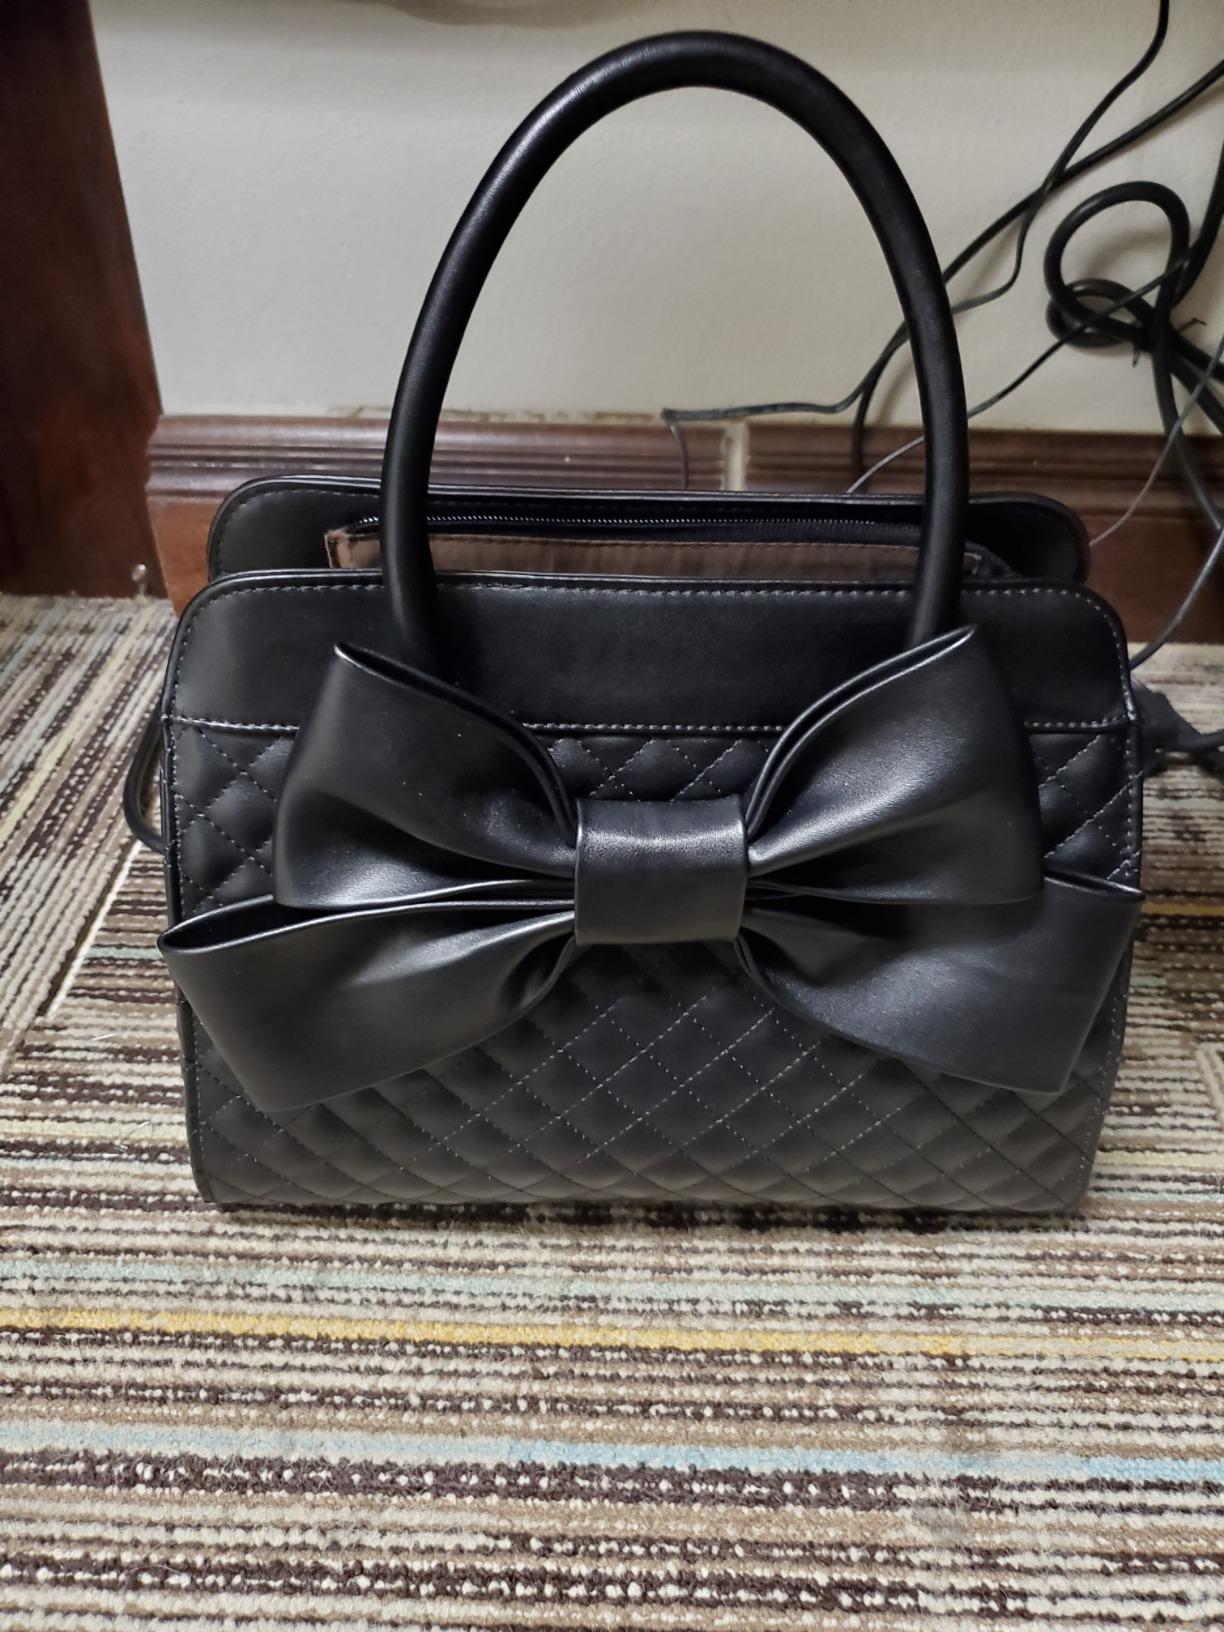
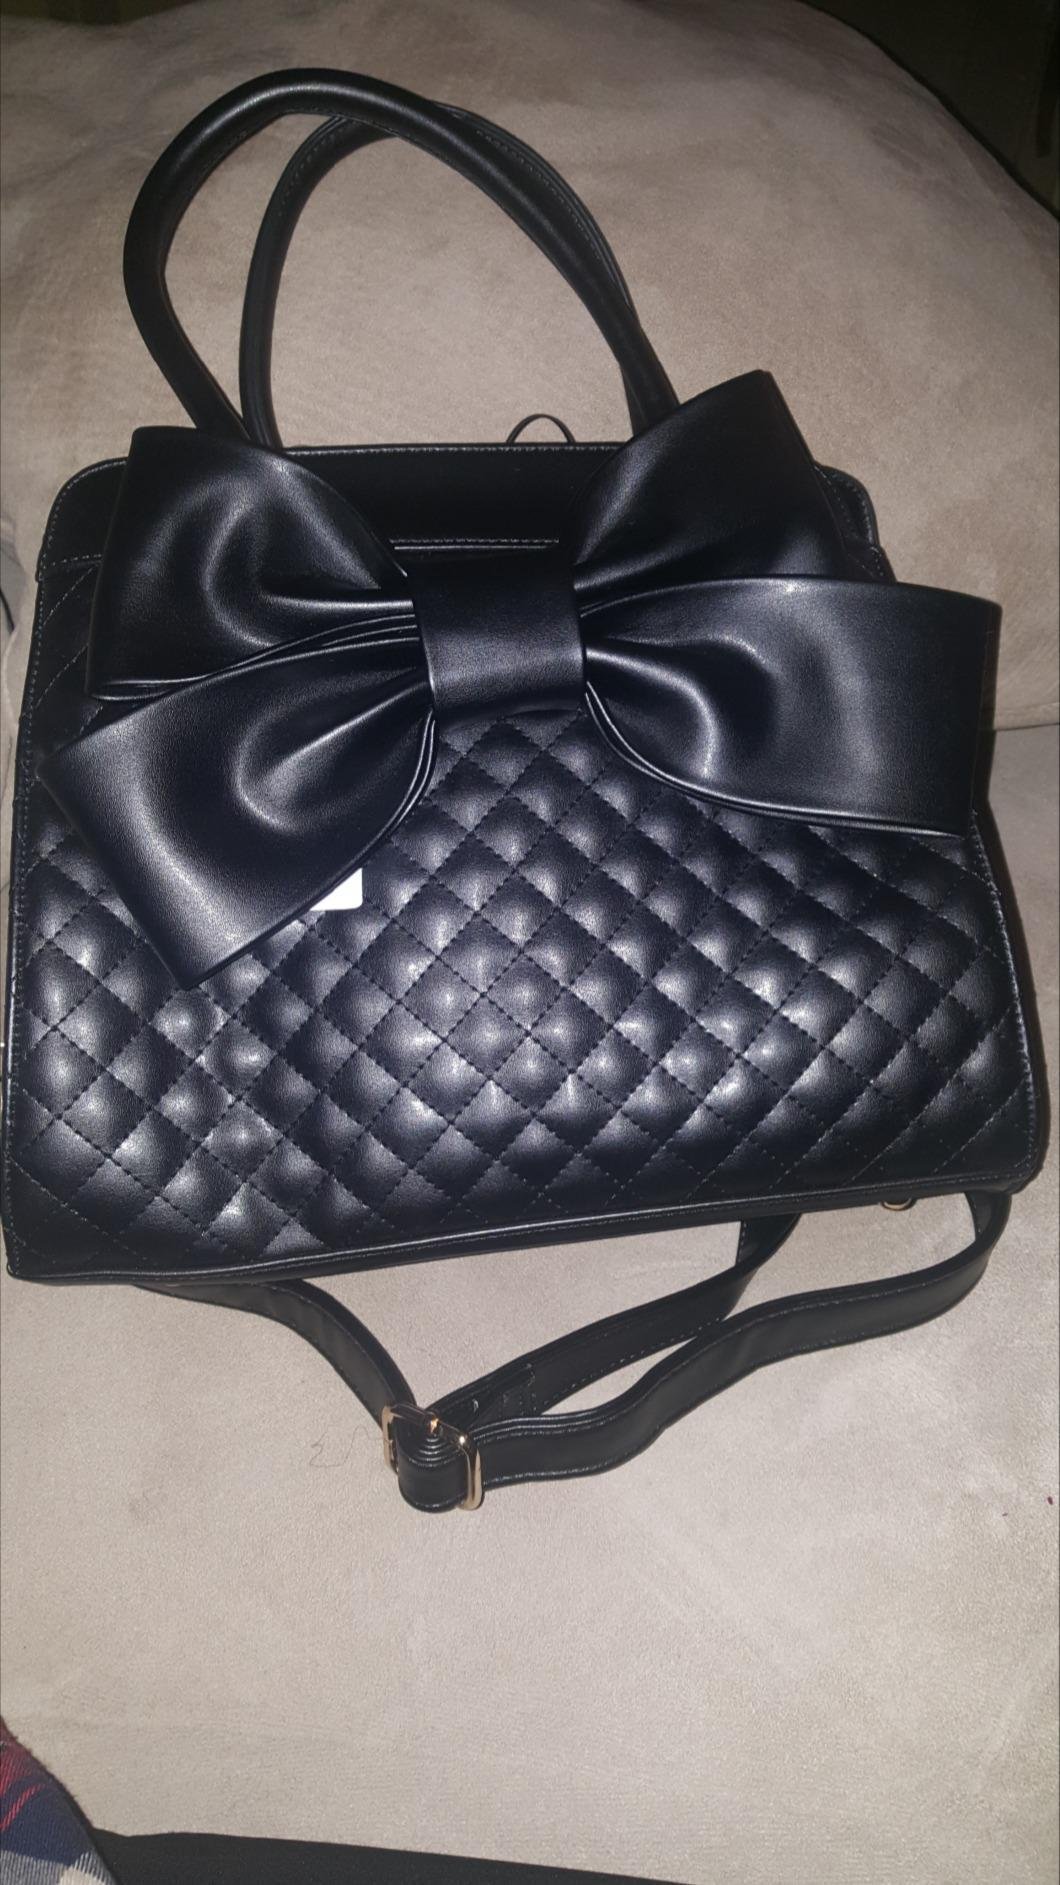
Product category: accessories_handbag
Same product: yes